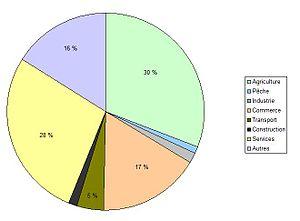
Emploi dans le district de Chittagong, division de Chittagong, Bangladesh.
Le district de Chittagong est un district du sud-est du Bangladesh, situé dans la division de Chittagong. Le chef-lieu est la cité portuaire de Chittagong, la deuxième ville du pays.